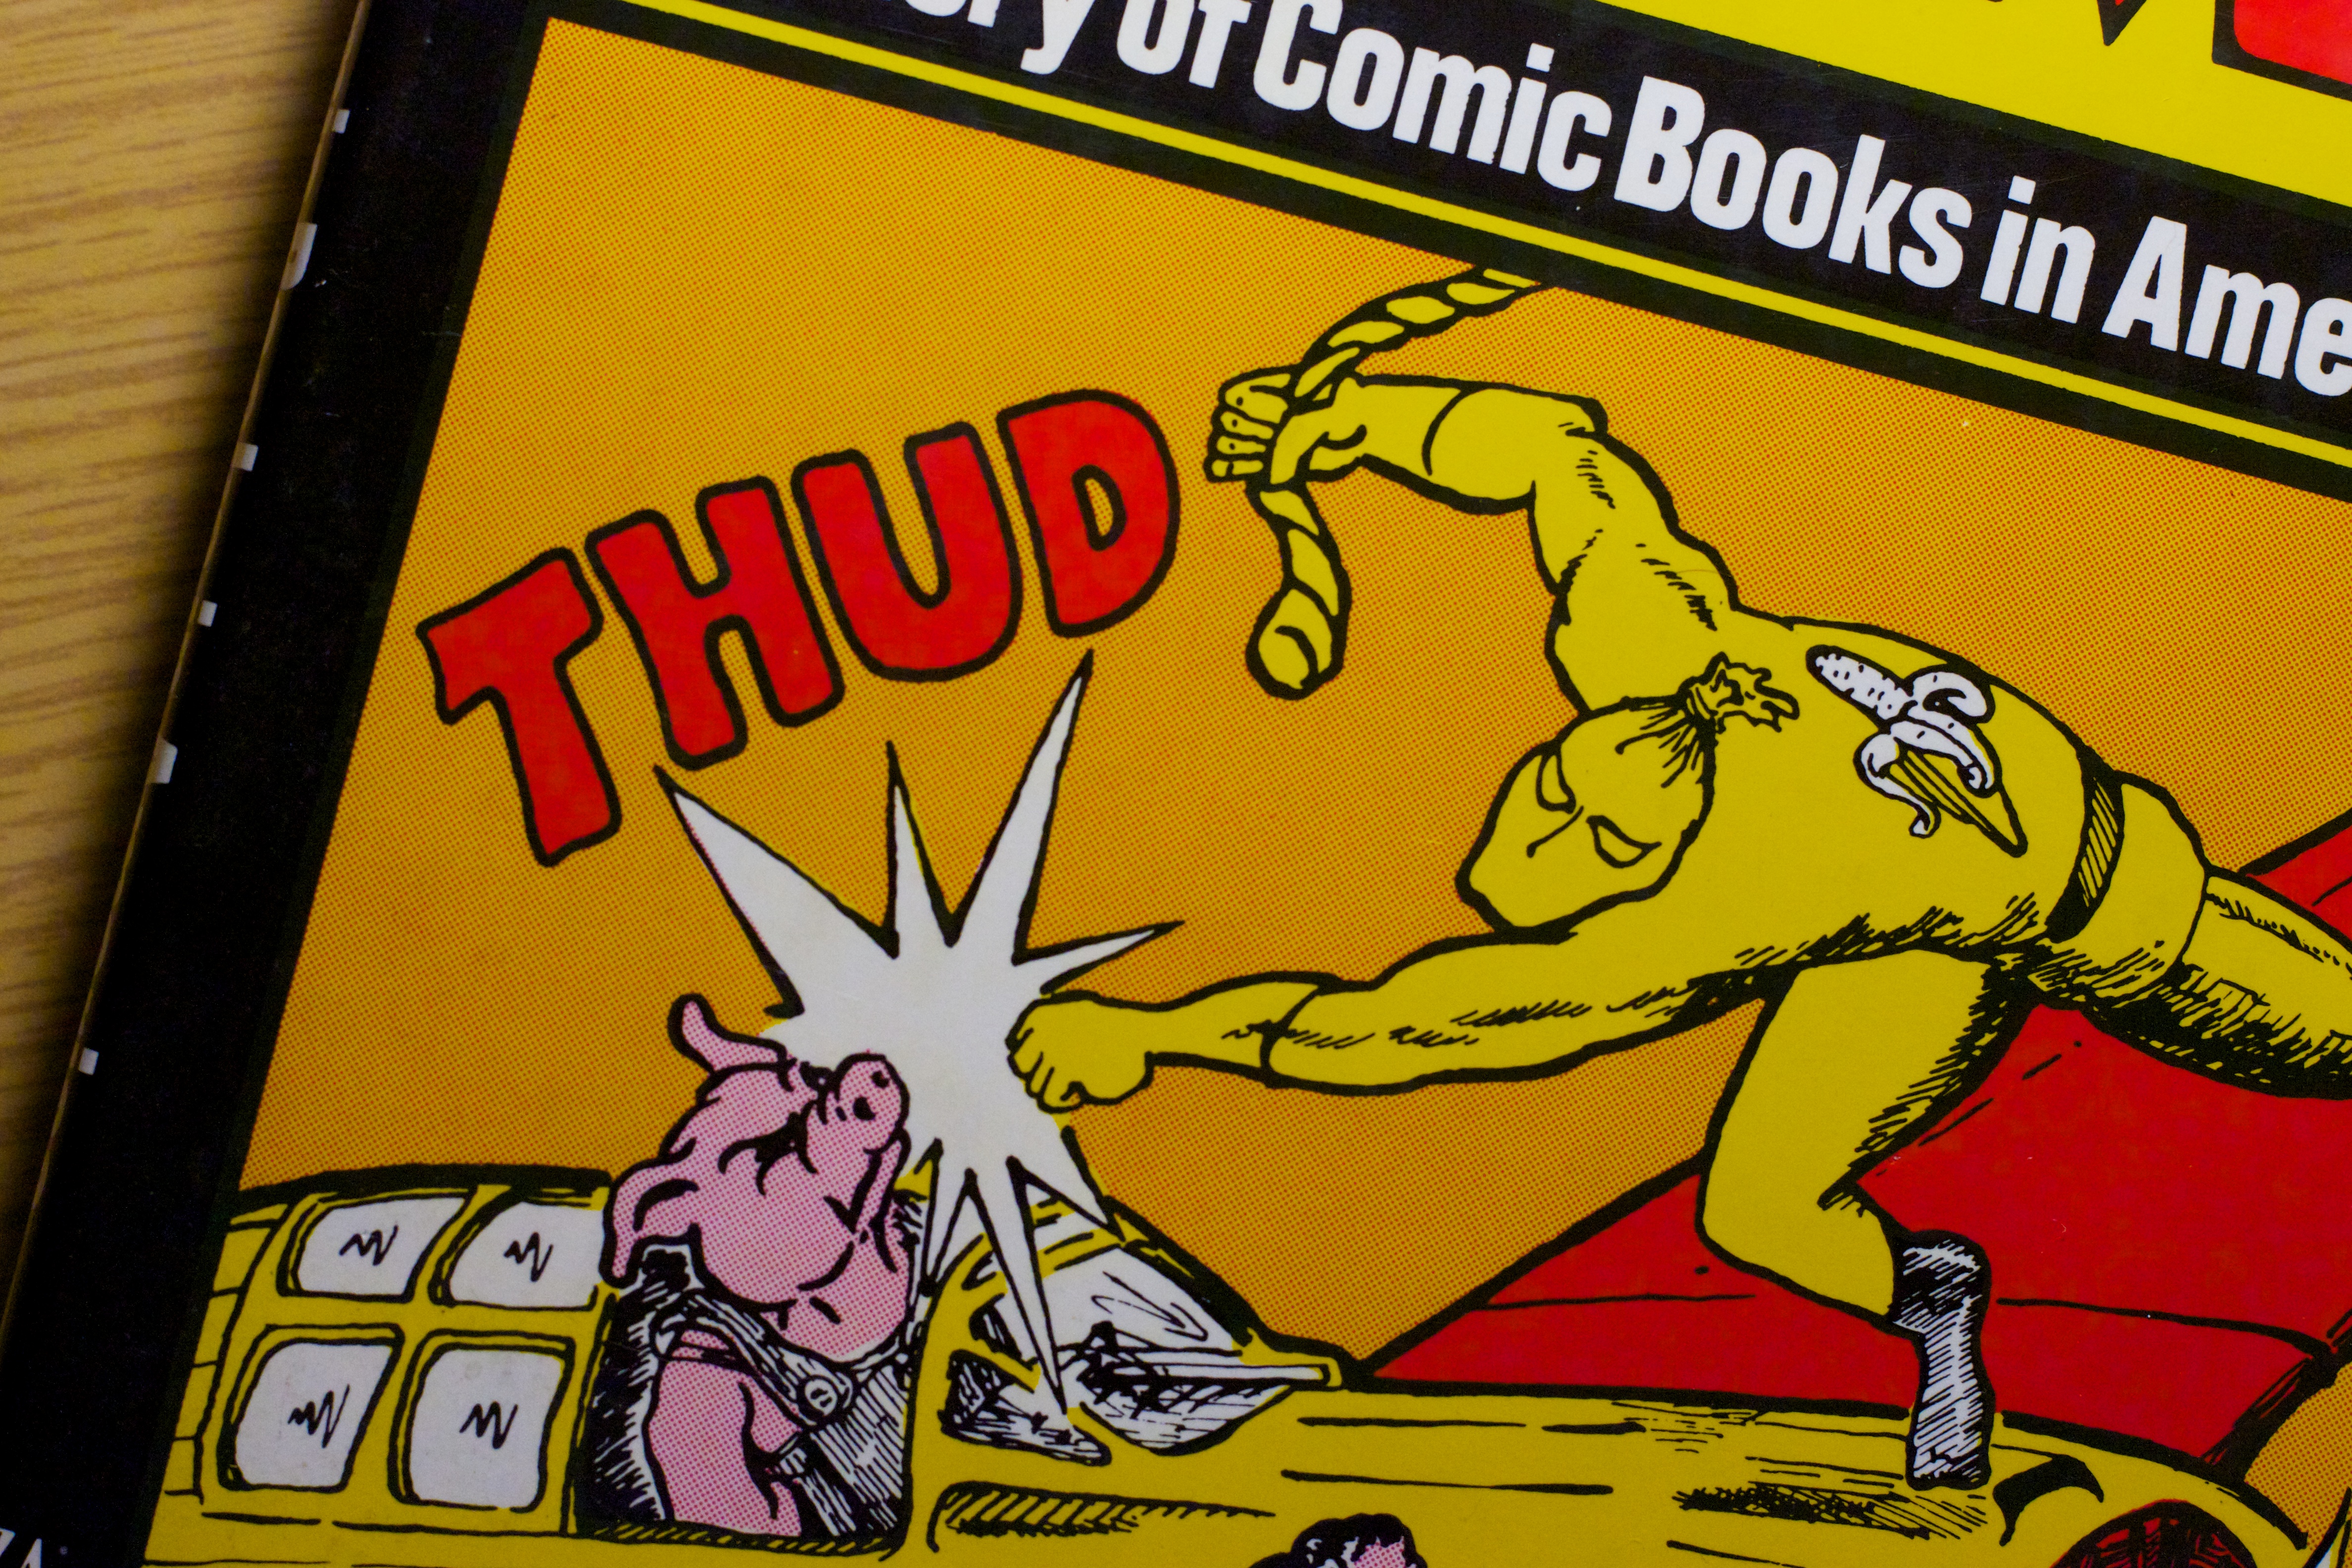
book, fiction, illustration, comics, cartoon, comic book